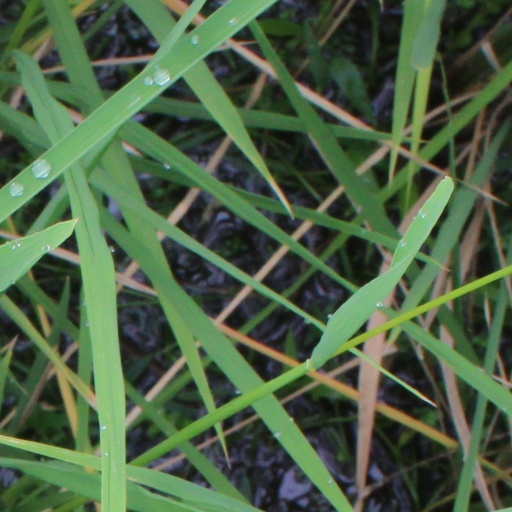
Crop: rice